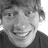
Emotion: happy